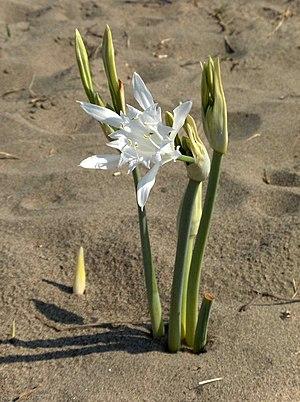
Pancratium est un genre de plantes herbacées vivaces. Il appartient à la famille des Liliaceae selon la classification classique. La classification phylogénétique le place dans la famille des Amaryllidaceae.